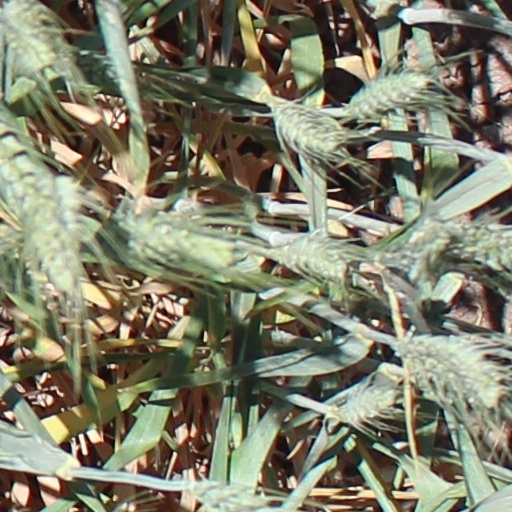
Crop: wheat